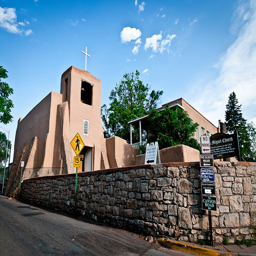
Street signs direct the flow of traffic on the street
A stone wall protects the lawn of the adobe church.
there is a church that is surrounded by stone walls
Pink colored church building surrounded by a stone wall.
There is a brick wall next to the street.